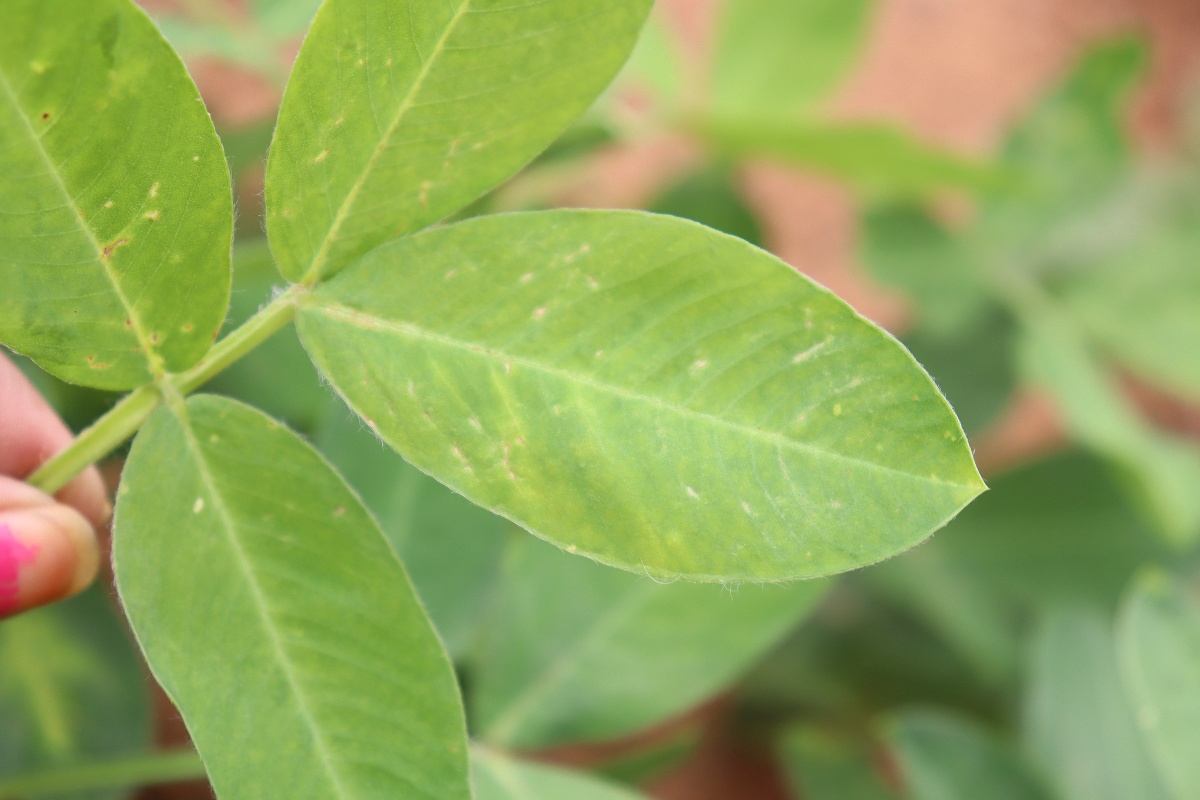
Label: healthy leaf